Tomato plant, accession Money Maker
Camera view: vertical (180 deg); turntable rotation: 180 degrees
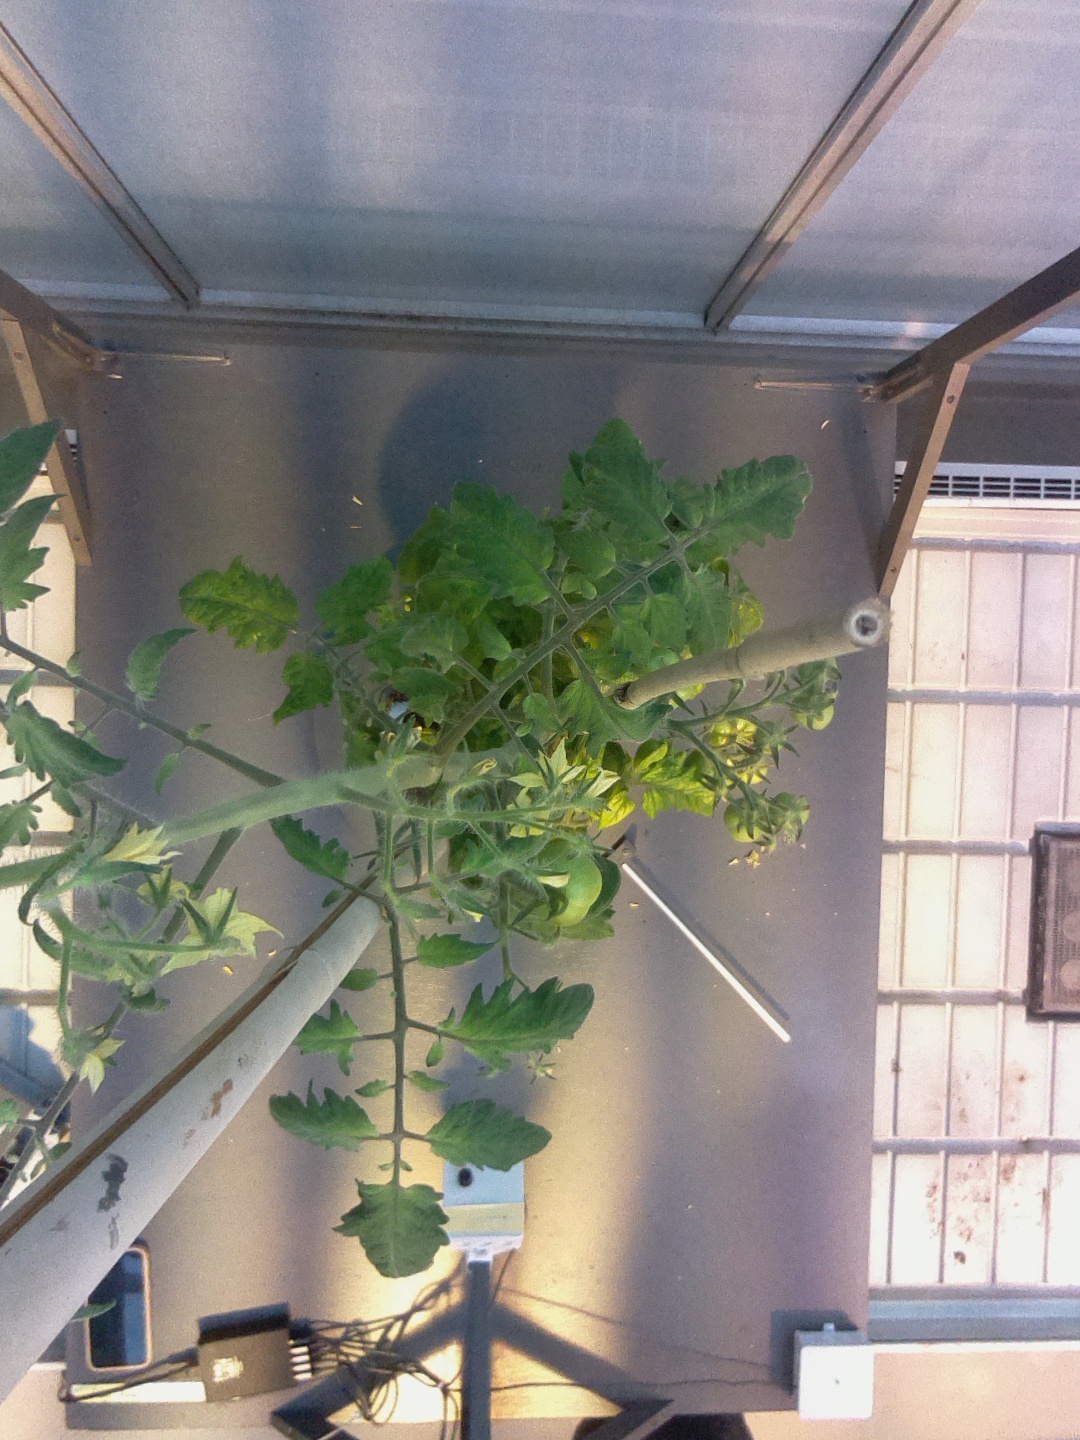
BBCH growth stage 73: 30%-40% of final fruit size